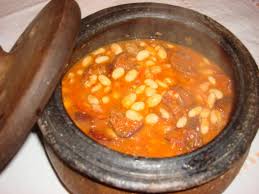
Yemek: kuru_fasulye